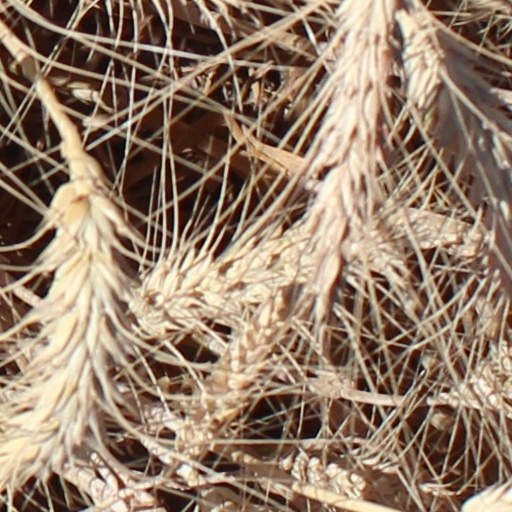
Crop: wheat